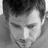
Emotion: sad